Graharipu

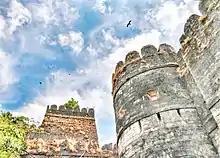
Uparkot fort occupied during reign of Graharipu

Graharipu was a 10th-century Chudasama Emperor of the Saurashtra region of western India, with its capital located at Vamanasthali (now Vanthali). He was a contemporary of Mularaja, the first Chaulukya ruler of Anahilapataka (now Patan). Graharipu built or repaired Durgapalli, the ancient fort in Junagadh identified as Uparkot.